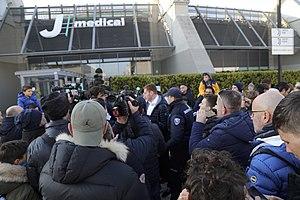
Arrivee de Dejan Kulusevski pour la visite medicale
Dejan Kulusevski, né le 25 avril 2000 à Stockholm en Suède, est un footballeur international suédois qui évolue au poste d'ailier droit au Juventus FC.